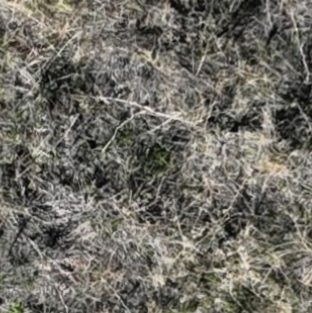
Month: october